Photochemistry

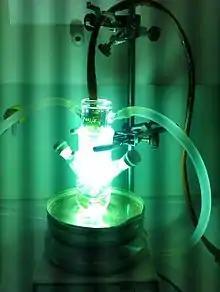
Photochemical immersion well reactor (50 mL) with a mercury-vapor lamp.

Photochemistry is the branch of chemistry concerned with the chemical effects of light. Generally, this term is used to describe a chemical reaction caused by absorption of ultraviolet (wavelength from 100 to 400 nm), visible (400–750 nm), or infrared radiation (750–2500 nm).